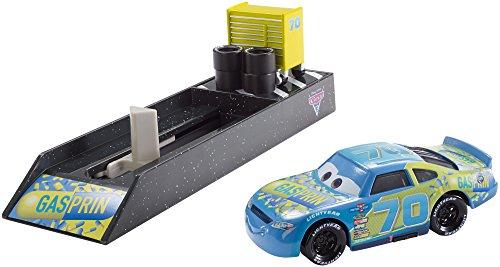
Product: Disney Pixar Cars Floyd Mulvihill Launcher
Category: Toys & Games | Play Vehicles | Toy Vehicles
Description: Inspired by Disney/Pixar Cars 3.
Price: $11.01
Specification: ProductDimensions:1.9x9x6.5inches|ItemWeight:5.4ounces|ShippingWeight:5.4ounces(Viewshippingratesandpolicies)|DomesticShipping:ItemcanbeshippedwithinU.S.|InternationalShipping:ThisitemcanbeshippedtoselectcountriesoutsideoftheU.S.LearnMore|ASIN:B075163GFH|Itemmodelnumber:FLH77|Manufacturerrecommendedage:36months-7years